Hunter 356

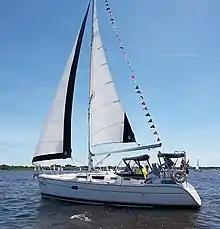
Hunter 356

The Hunter 356 is a recreational keelboat, built predominantly of fiberglass. It has a fractional sloop B&R rig, an internally-mounted spade-type rudder, a reverse transom, a mast-furling mainsail and a fixed fin keel. It displaces and carries of ballast.